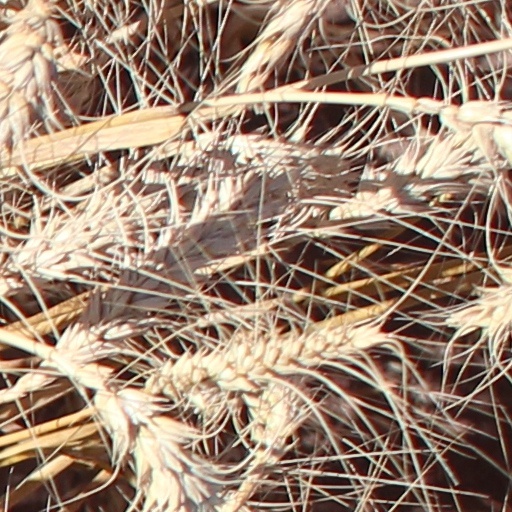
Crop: wheat